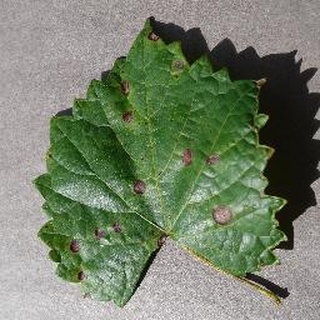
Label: grape_black_rot